New Zealand

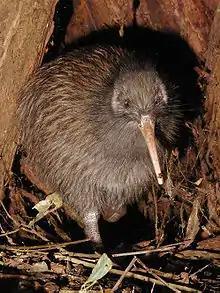
Kiwi among sticks

The British Government appointed James Busby as British Resident to New Zealand in 1832. His duties, given to him by Governor Bourke in Sydney, were to protect settlers and traders "of good standing", prevent "outrages" against Māori, and apprehend escaped convicts. In 1835, following an announcement of impending French settlement by Charles de Thierry, the nebulous United Tribes of New Zealand sent a Declaration of Independence to King William IV of the United Kingdom asking for protection. Ongoing unrest, the proposed settlement of New Zealand by the New Zealand Company (which had already sent its first ship of surveyors to buy land from Māori) and the dubious legal standing of the Declaration of Independence prompted the Colonial Office to send Captain William Hobson to claim sovereignty for the United Kingdom and negotiate a treaty with the Māori. The Treaty of Waitangi was first signed in the Bay of Islands on 6 February 1840. In response to the New Zealand Company's attempts to establish an independent settlement in Wellington, Hobson declared British sovereignty over all of New Zealand on 21 May 1840, even though copies of the treaty were still circulating throughout the country for Māori to sign. With the signing of the treaty and declaration of sovereignty, the number of immigrants, particularly from the United Kingdom, began to increase.